Bavarian EP 2

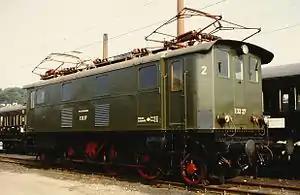
Museum loco E 32 27

The electric locomotives of Bavarian Class EP 2 were in light passenger train service in Germany for almost 50 years. After their initial classification as EP 2 by the Royal Bavarian State Railways ("Königlich Bayerische Staats-Eisenbahnen"), they were redesignated as E 32s from 1927 to 1968 in the DRG's numbering plan and, later in the DB classification scheme. In their final years, post-1968, they were given the EDV-compatible classification of 132. Characteristic of the E 32 was its short length and link drive ("Stangenantrieb").